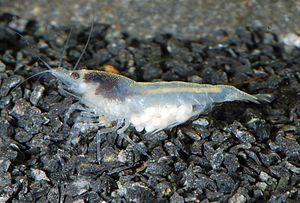
Neocaridina est un genre de crevette d'eau douce de la famille des Atyidae.